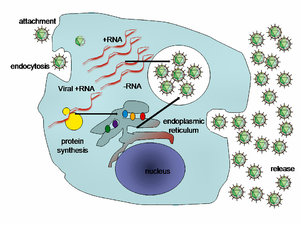
Le virus de l'hépatite C est un petit virus enveloppé, d'environ 60 nm de diamètre, dont le génome est un ARN monocaténaire linéaire de polarité positive contenu dans une capside protéique icosaédrique. Il présente une grande variabilité génétique : six génotypes différents ont été caractérisés et un septième a été identifié plus récemment.